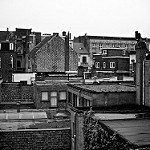
Scene: Outdoor